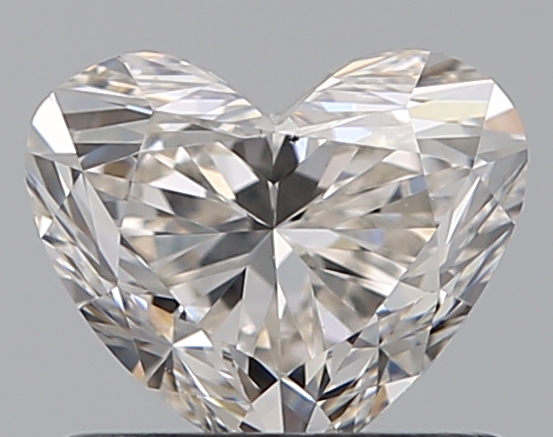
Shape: heart
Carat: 0.75
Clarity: VS2
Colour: F
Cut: EX
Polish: EX
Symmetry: EX
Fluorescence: VS
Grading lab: GIA
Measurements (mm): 5.24 x 6.23 x 3.78